Jean Sibelius

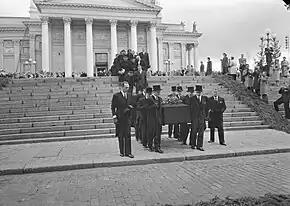
Sibelius's funeral at the Helsinki Cathedral in 1957

Sibelius's first significant composition of 1913 was the tone poem "The Bard", which he conducted in March to a respectful audience in Helsinki. He went on to compose "Luonnotar" (Daughter of Nature) for soprano and orchestra. With a text from the "Kalevala", it was first performed in Finnish in September 1913 by Aino Ackté (to whom it had been dedicated) at the music festival in Gloucester, England. In early 1914, Sibelius spent a month in Berlin where he was particularly drawn to Arnold Schoenberg. Back in Finland, he began work on "The Oceanides", which the American millionaire Carl Stoeckel had commissioned for the Norfolk Music Festival. After first composing the work in D-flat major, Sibelius undertook substantive revisions, presenting a D major version in Norfolk, which was well received, as were "Finlandia" and the "Valse triste". Henry Krehbiel considered "The Oceanides" one of the most beautiful pieces of sea music ever composed, while "The New York Times" commented that Sibelius's music was the most notable contribution to the music festival. While in America, Sibelius received an honorary doctorate from Yale University and, almost simultaneously, one from the University of Helsinki where he was represented by Aino.